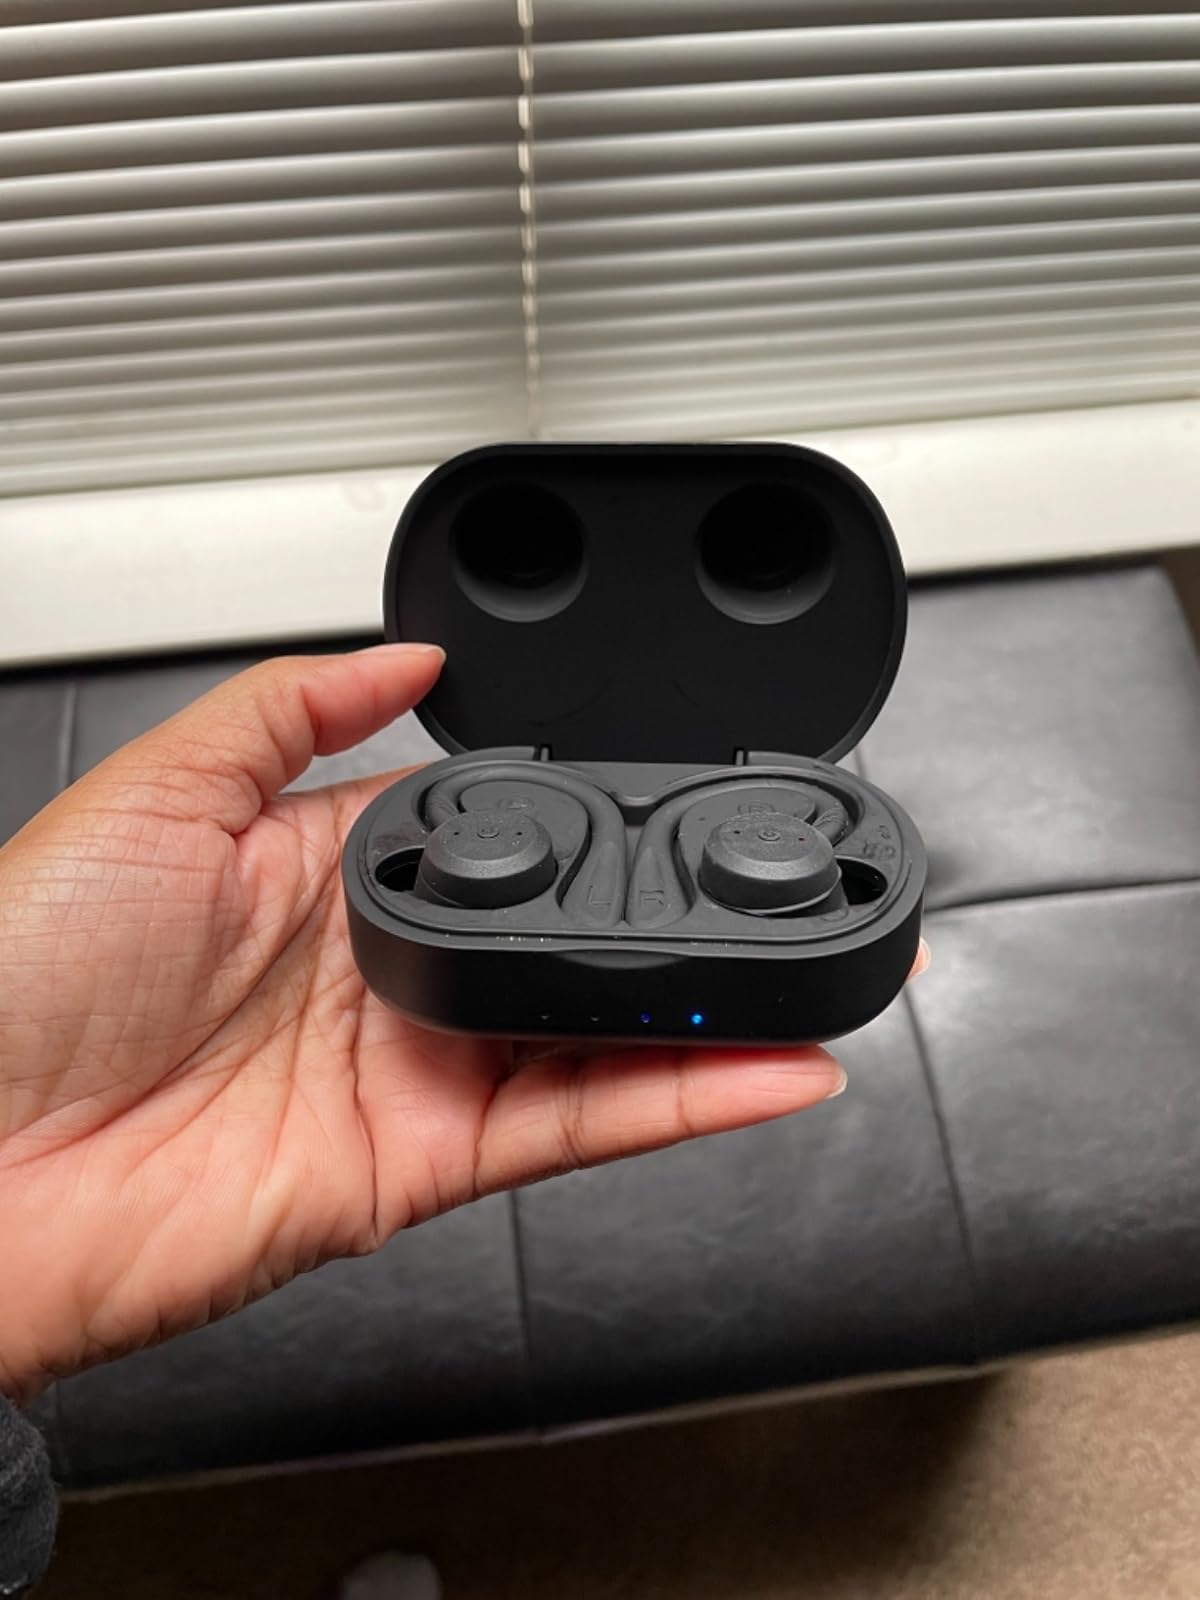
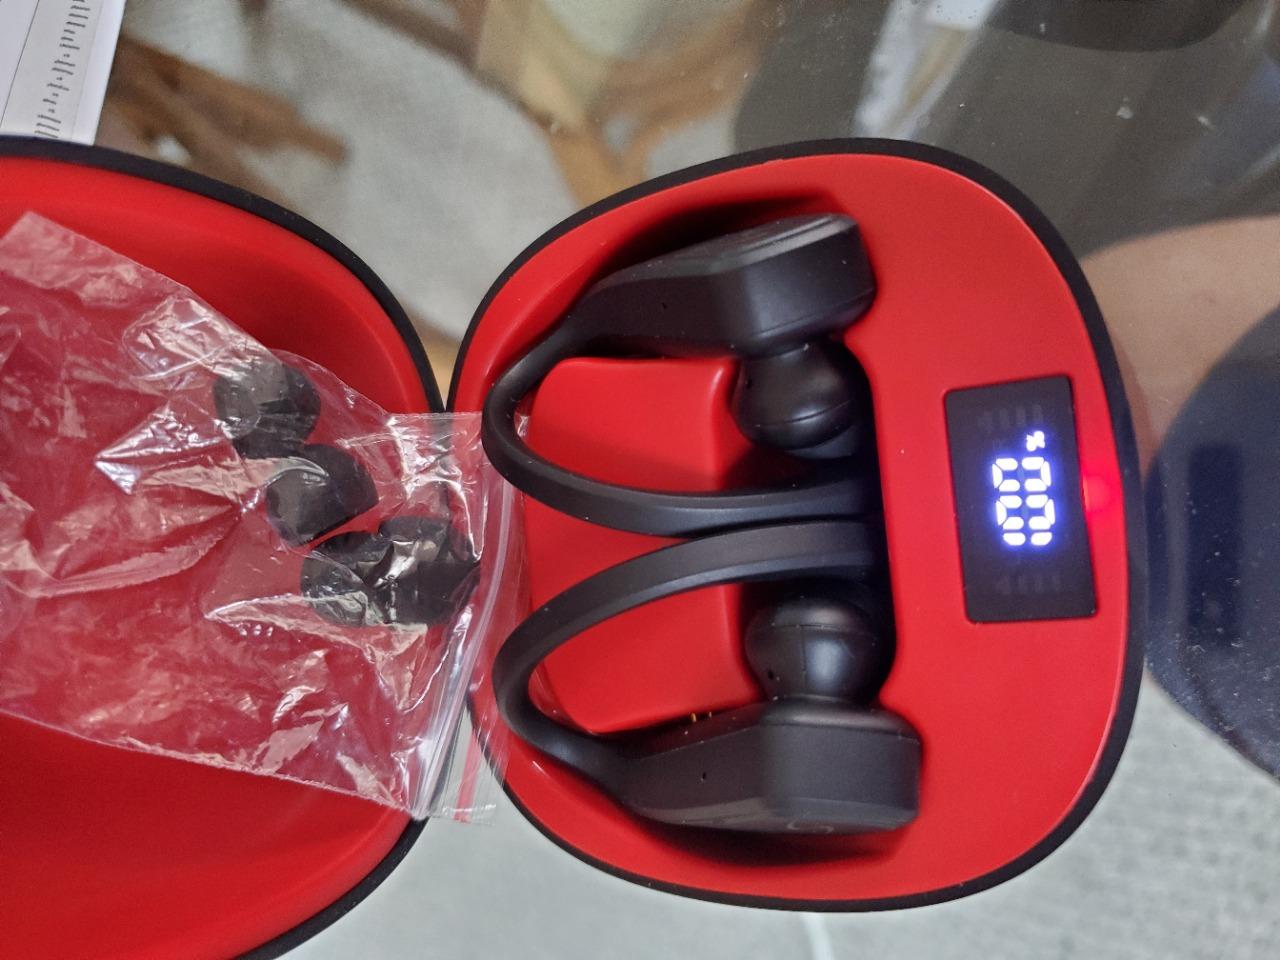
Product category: earbuds
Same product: no